Campiglia Marittima

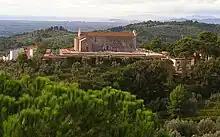
Pieve of San Giovanni and its surrounding cemetery

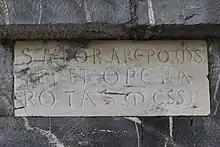
Sator Square, Pieve di San Giovanni

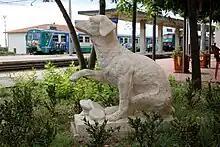
Monument of Lampo at the Campiglia Marittima railway station.

There is a statue of the dog called "Lampo" ("Lightning" in Italian) at the Campiglia Marittima railway station in Venturina Terme. It commemorates the dog that was famous in Italy during 1950s for travelling by train. On the evening of 22 July 1961 in Campiglia Marittima, a maneuvering cargo train hit the dog, who was then buried in the flowerbed at the foot of an "acacia" tree at the railway station.